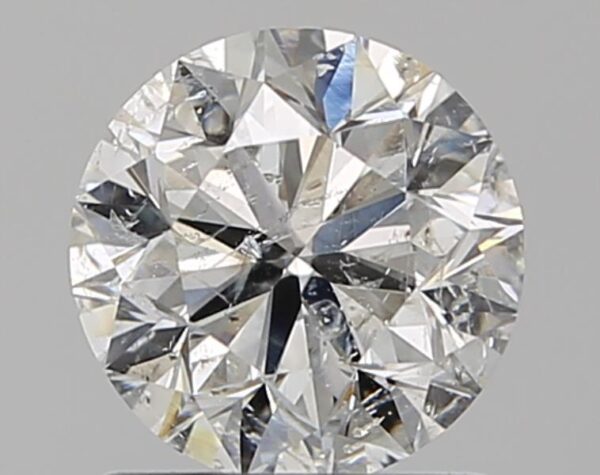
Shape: round
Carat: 1
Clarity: SI2
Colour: G
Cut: GD
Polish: VG
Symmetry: VG
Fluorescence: N
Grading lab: HRD
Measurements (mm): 6.18 x 6.24 x 4.02